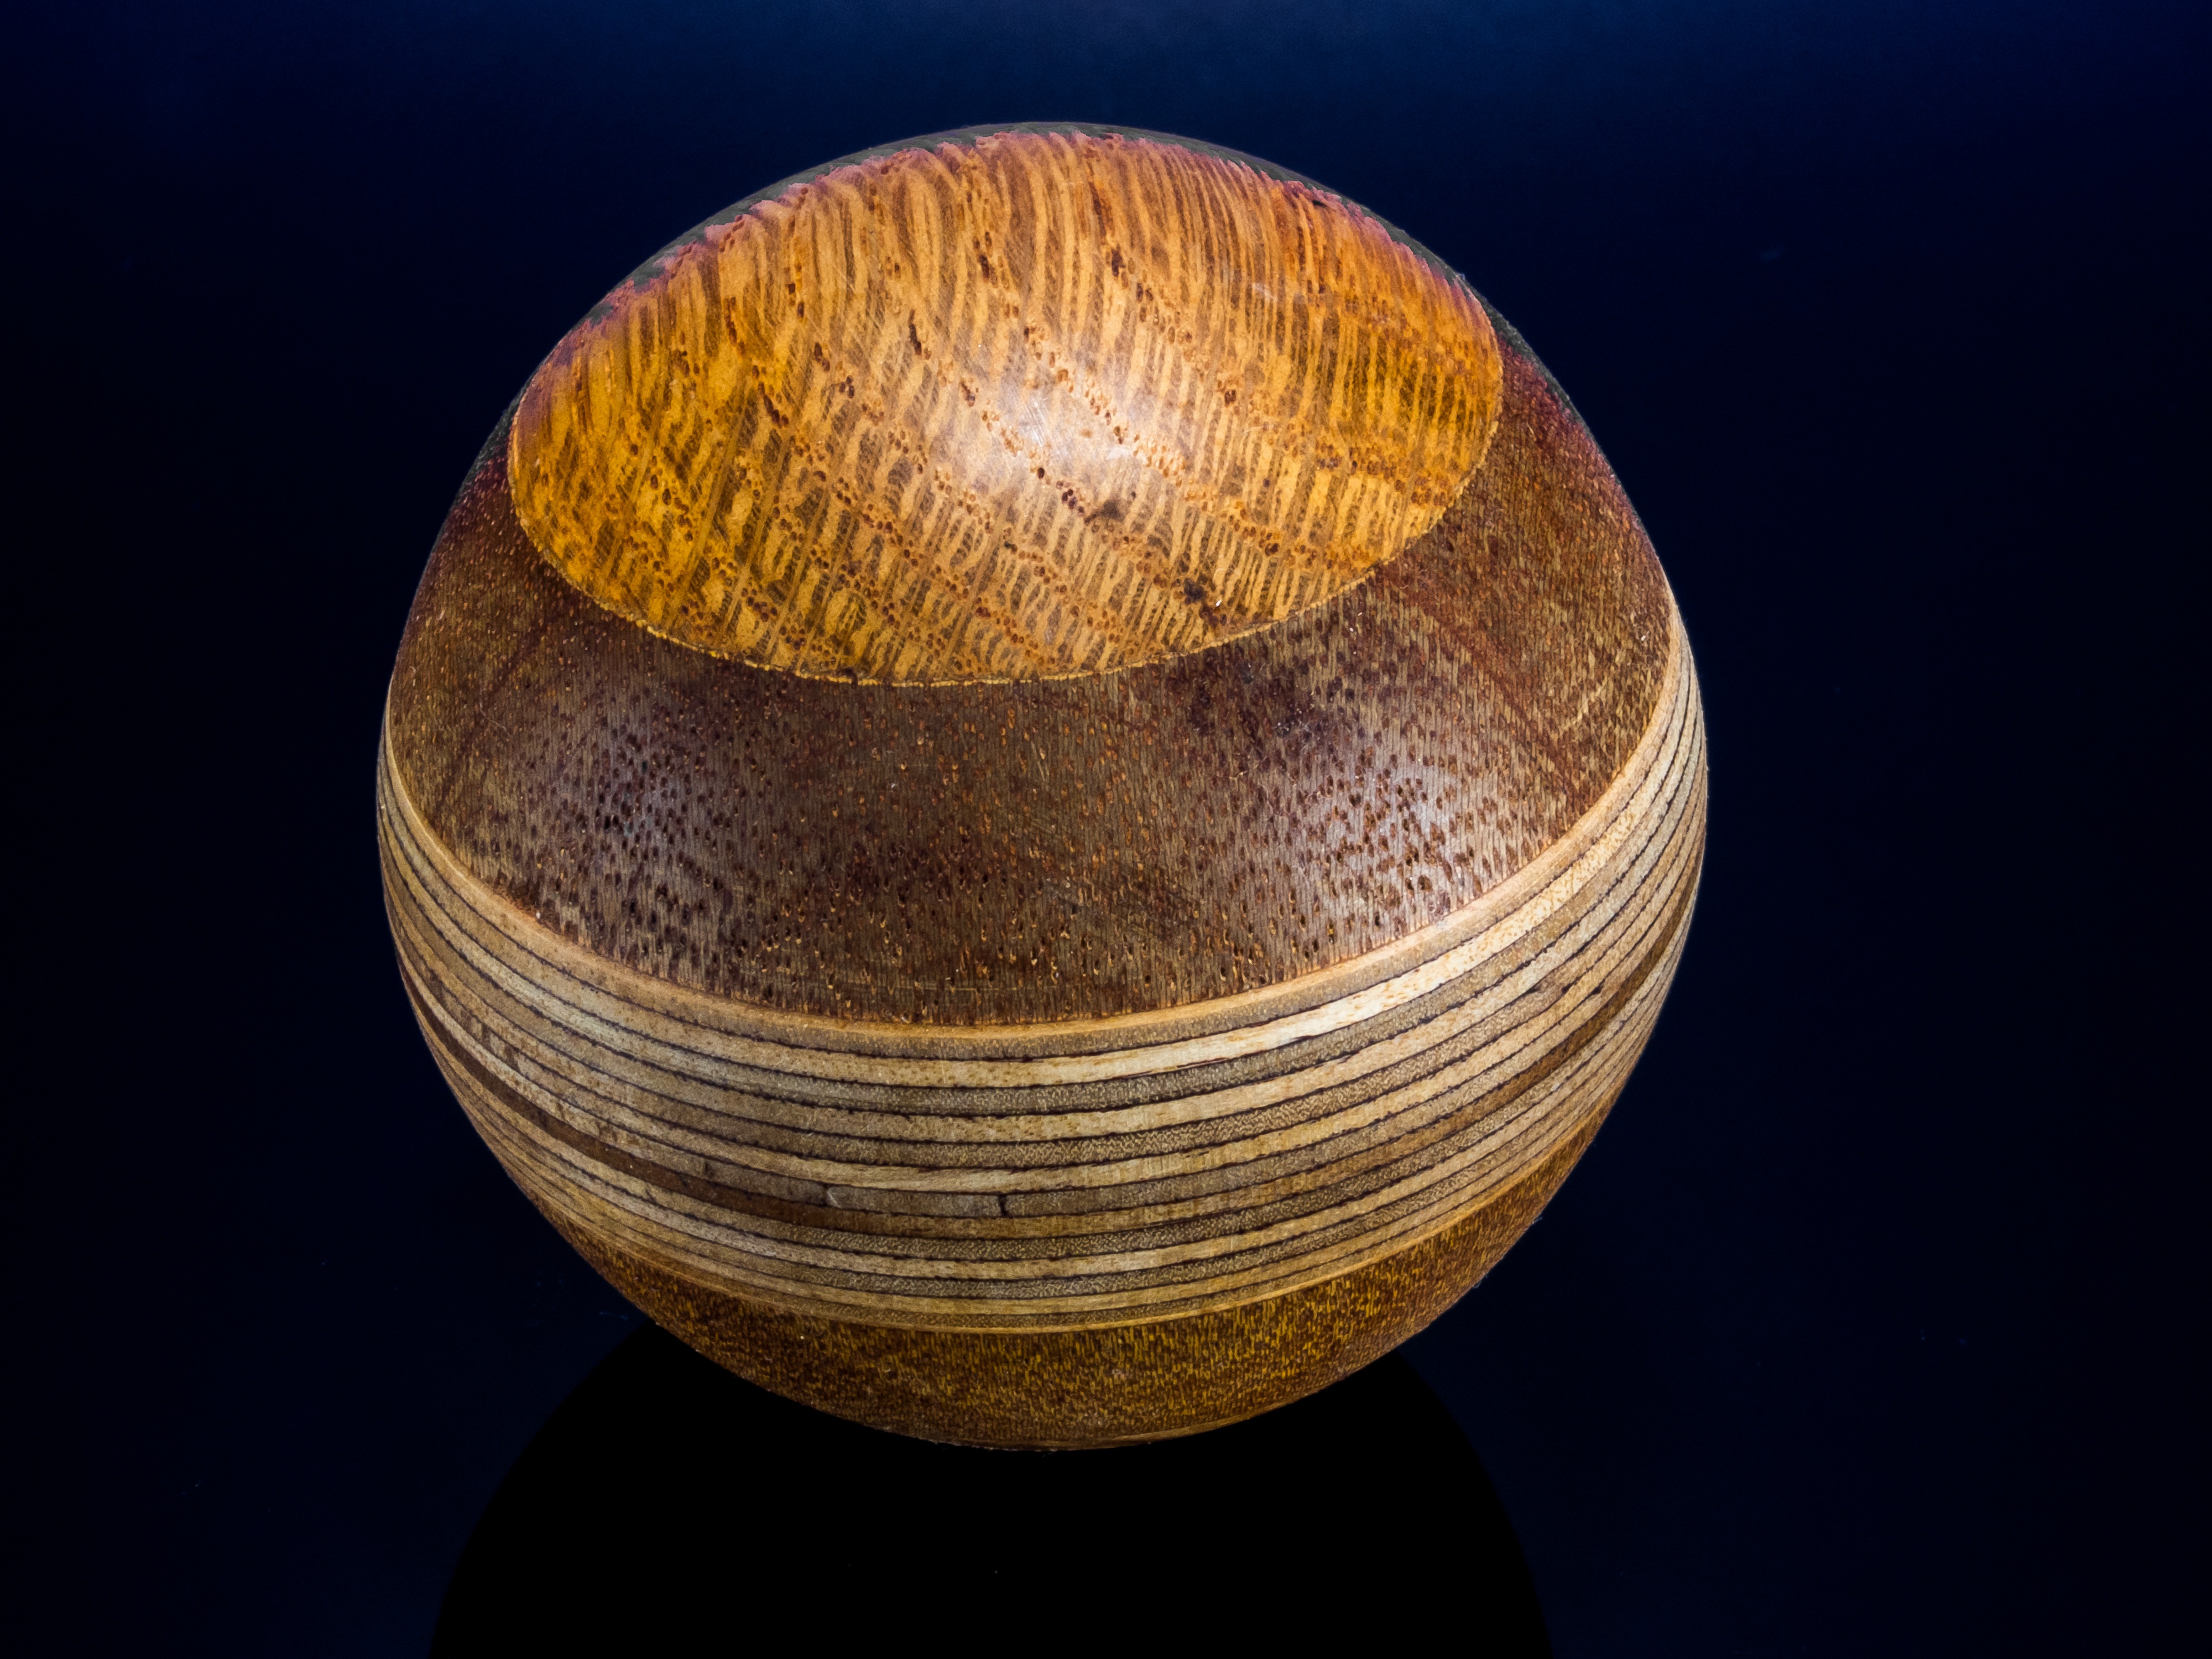
wood, lighting, material, art, brass, sphere, shape, macro photography, hand labor, turned, wooden ball, man made object